Chapultepec

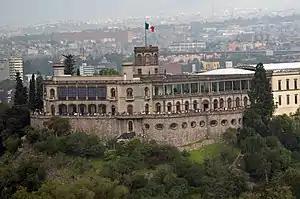
Chapultepec Castle on top of Chapultepec Hill

The oldest and most visited portion of the park is called the "first section". It is the most developed area, and it has a wrought iron fence and gates that extend around its perimeter. These fences mostly separate it from the streets that form its boundaries: Avenida Constituyentes, Paseo de la Reforma, Calzada Chivatito, and the Anillo Periférico. The interior measures , with of this being undeveloped green space. It contains most of the best known of the park's attractions, such as the Lago Menor (Small Lake), the Nezahuacoyotl Fountain, the Fuente de las Ranas, the Quixote Fountain, the Templanza Fountain, the Altar a la Patria, the Obelisco a los Niños Héroes, the Monumento a las Águilas Caídas (Monument to Fallen Eagles), The Ahuehuete, and the Baths of Moctezuma. The best-known museums in the park are in this section, including Museo Nacional de Historia-Chapultepec Castle, the Casa del Lago, the National Auditorium, the Centro Cultural del Bosque, the National Museum of Anthropology, the Rufino Tamayo Museum, and the Museo de Arte Moderno (Modern Art Museum). It also contains the Chapultepec Zoo, the Jardín de la Tercera Edad, and the Audiorama. These are connected by various paved paths, many of which have names such as the Avenue of the Poets, which is lined with bronze busts of famous literary figures. The pathway also has trees that are hundreds of years old.